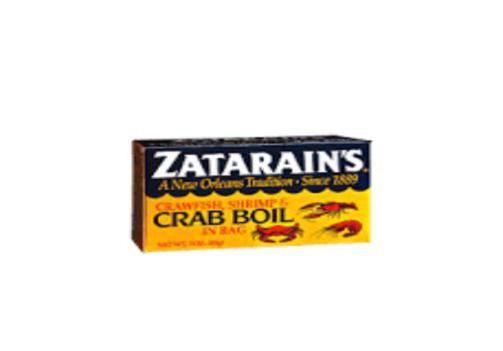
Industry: Food